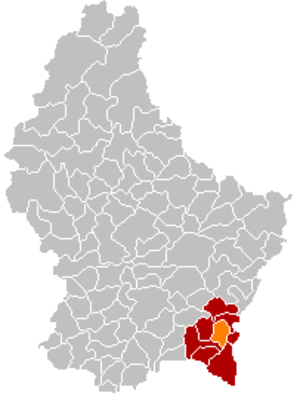
Bous
Bouss placering i Luxembourg
Bous er en kommune og et byområde i Luxembourg. Kommunen, som har et areal på 15,43 km², ligger i kantonen Remich i distriktet Grevenmacher. I 2005 havde kommunen 1.190 indbyggere.